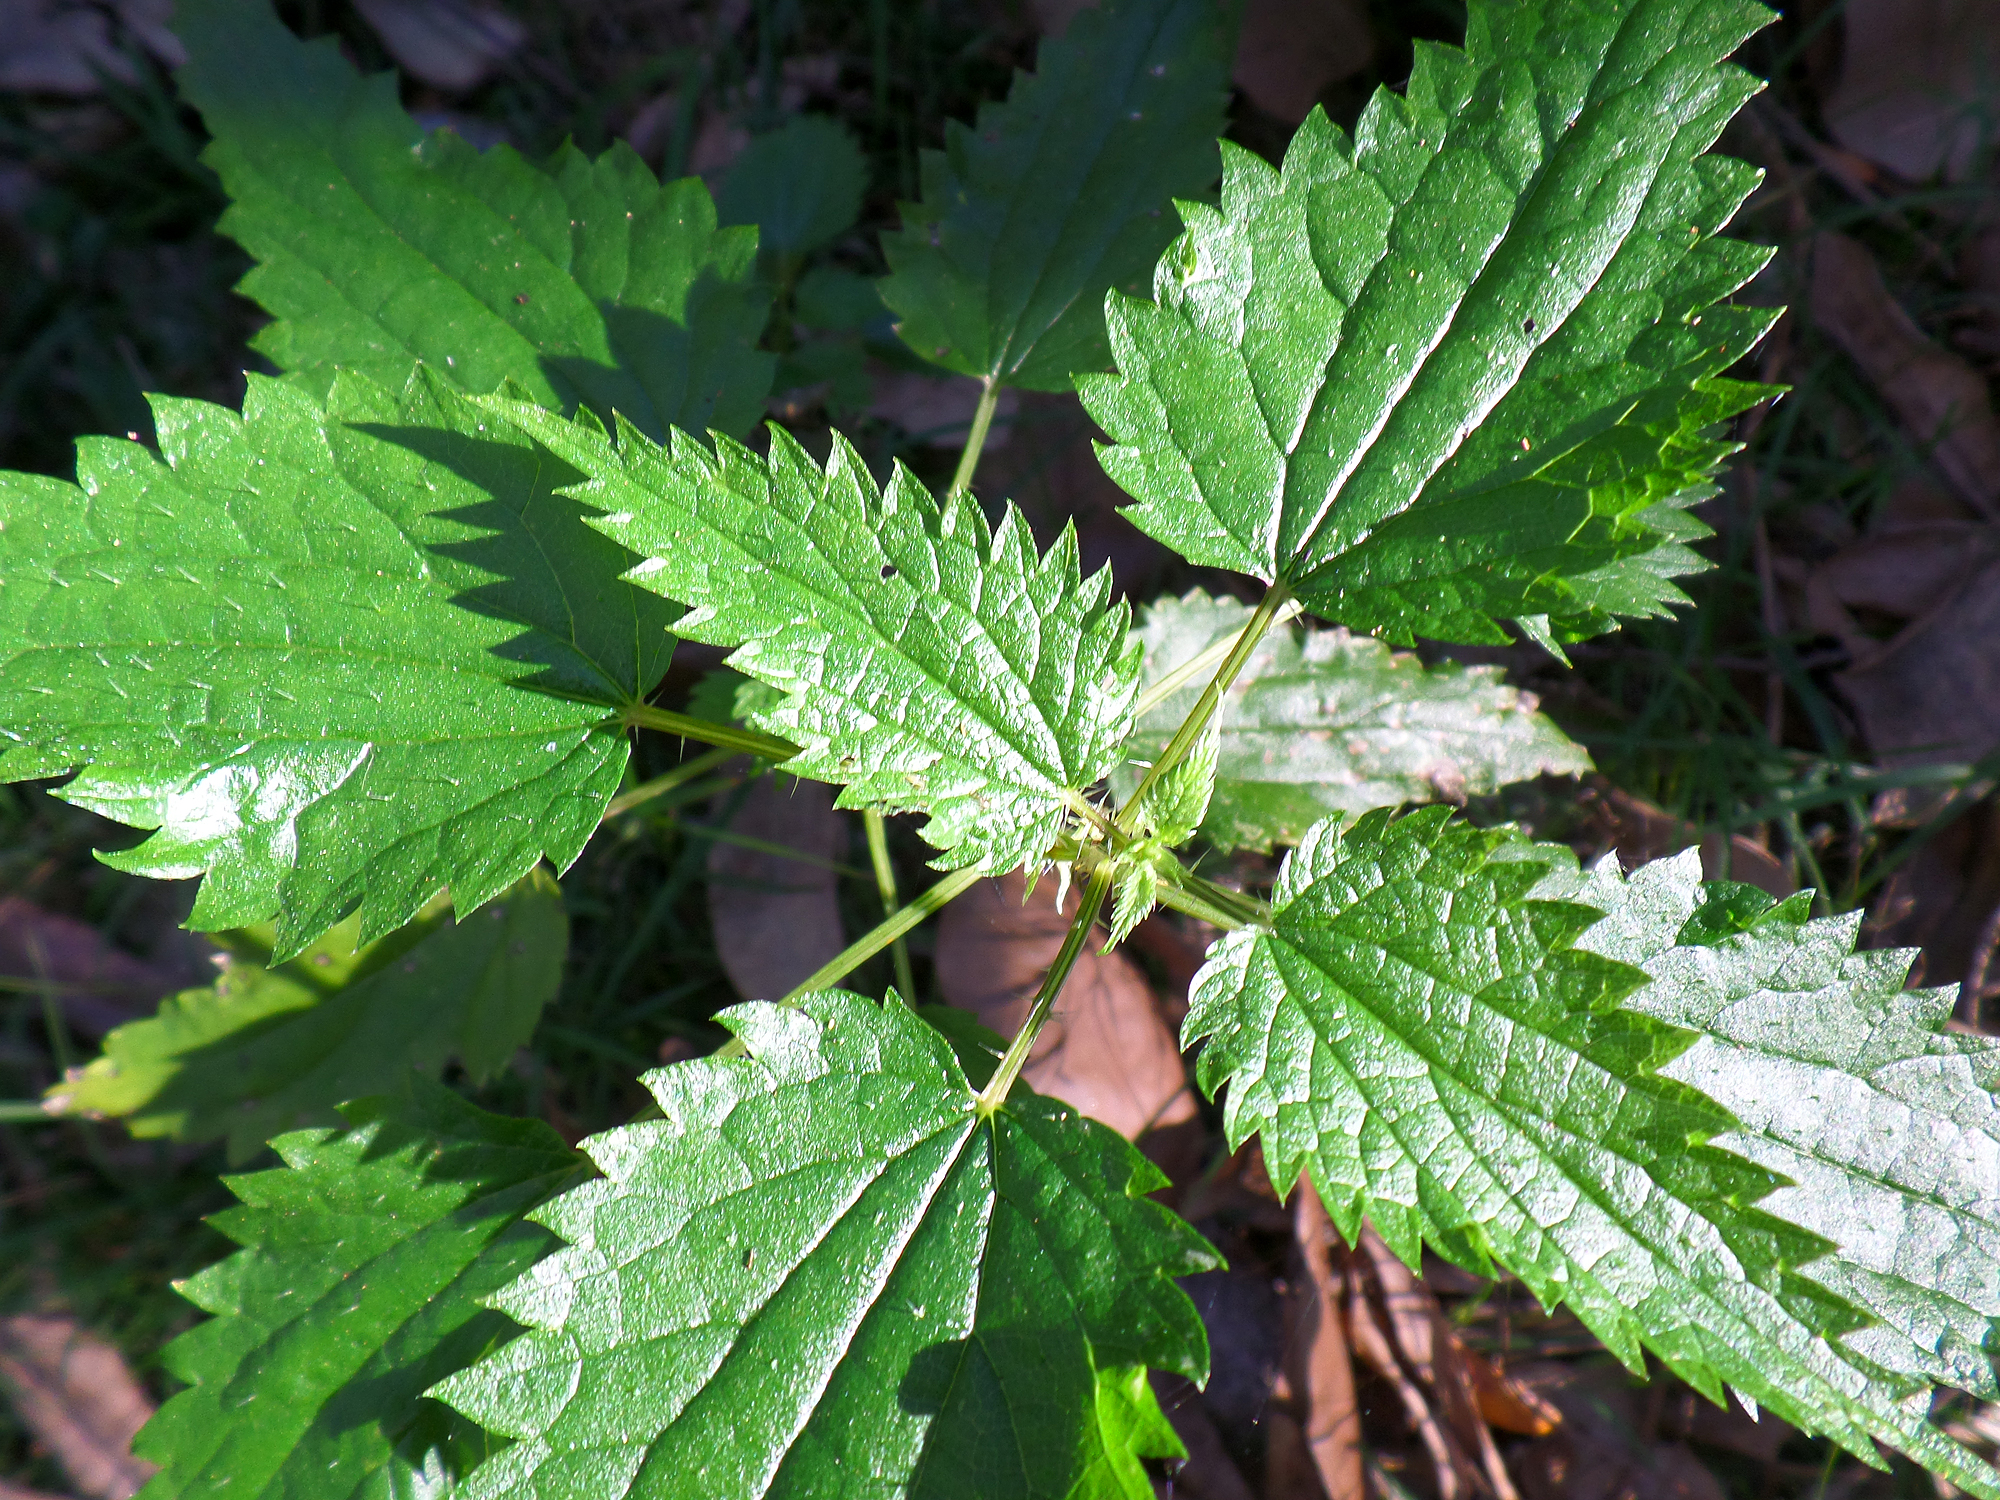
tree, spiky, plant, leaf, flower, food, green, herb, produce, oharahead, kioloanswaustralia, stingingnettle, shrub, flowering plant, urtica, woody plant, land plant, perilla frutescens, perilla, dewberry, nettle family